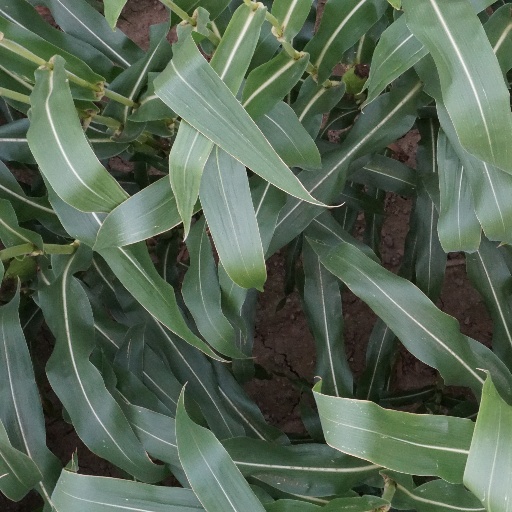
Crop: maize; corn